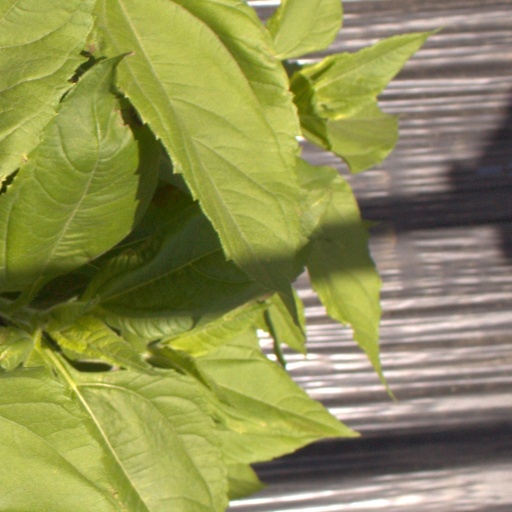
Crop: Jerusalem artichoke